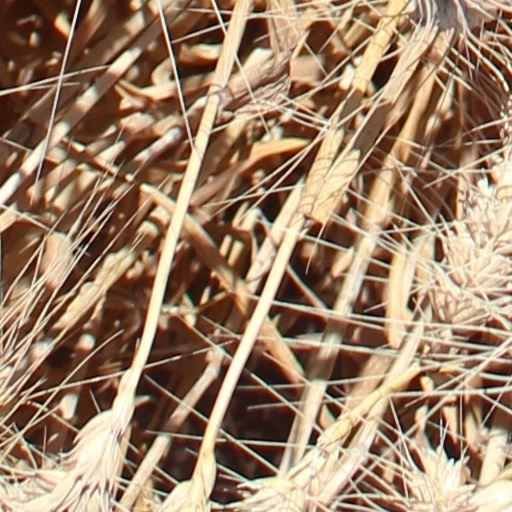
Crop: wheat